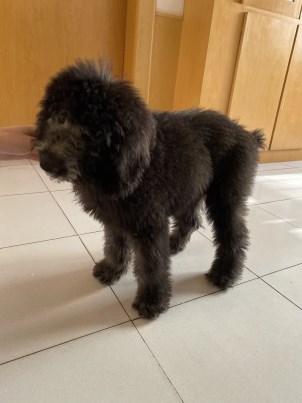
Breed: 316-n000118-standard_poodle